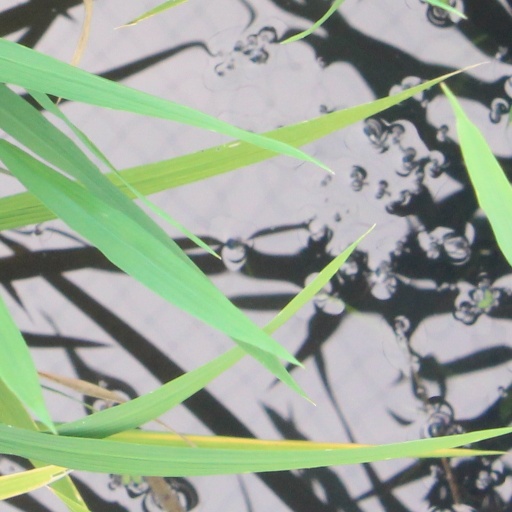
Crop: rice